Bolton (UK Parliament constituency)

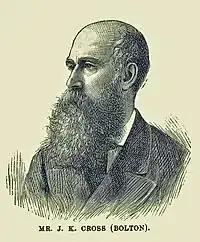
Cross

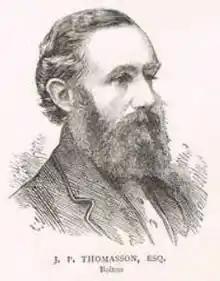
Thomasson

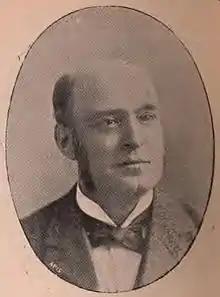
Harwood

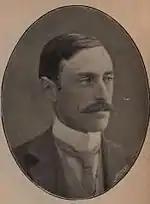
Goschen

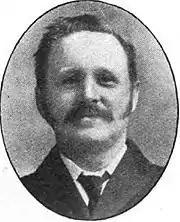
Gill

Another General Election was required to take place before the end of 1915. The political parties had been making preparations for an election to take place and by July 1914, the following candidates had been selected;